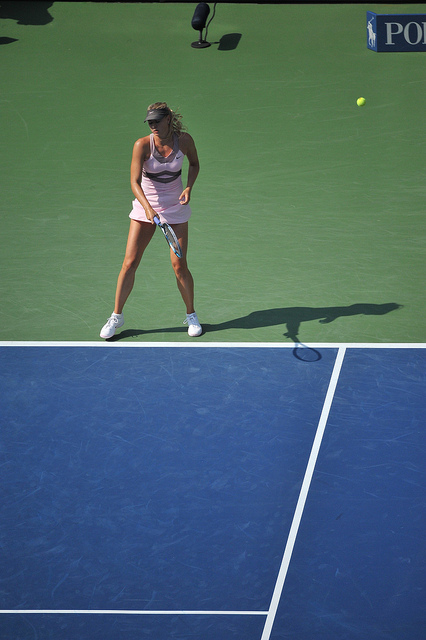
một người phụ nữ đang cầm vợt và đứng ở trên sân tennis